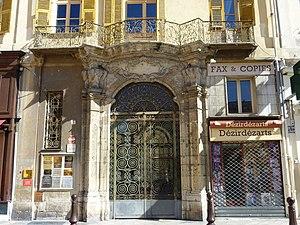
Façade du Palais d'York à Nice (Alpes-Maritimes, France) This building is inscrit au titre des Monuments Historiques. It is indexed in the Base Mérimée, a database of architectural heritage maintained by the French Ministry of Culture,
Le palais d’York, ancien hôtel Spitalieri de Cessole, est une imposante demeure de Nice datant du XVIIIᵉ siècle. Elle a appartenu à une ancienne famille du comté de Nice. Il est situé au nᵒ 5 rue de le Préfecture, au niveau de la place du Palais.
Cet article recense les monuments historiques de Nice, en France.